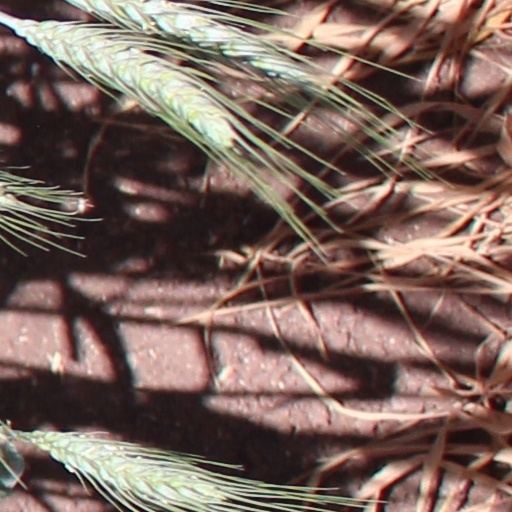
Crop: wheat